Margarita de la Pisa Carrión

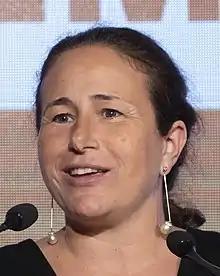

Margarita de la Pisa Carrión (born 19 September 1975) is a Spanish politician of the political party Vox, who was elected as a Member of the European Parliament in 2019. She became an MEP on 1 February 2020 after Brexit.